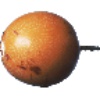
Label: granadilla